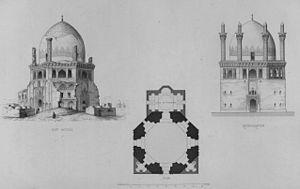
Mosquée et tombeau d'Ismaël Khodabendeh, Soulthanieh